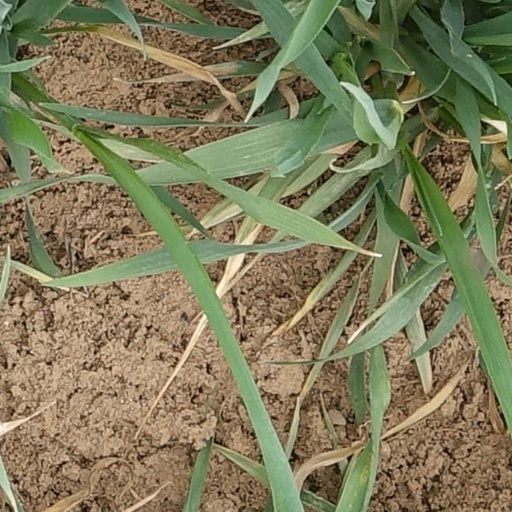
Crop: wheat